Big History

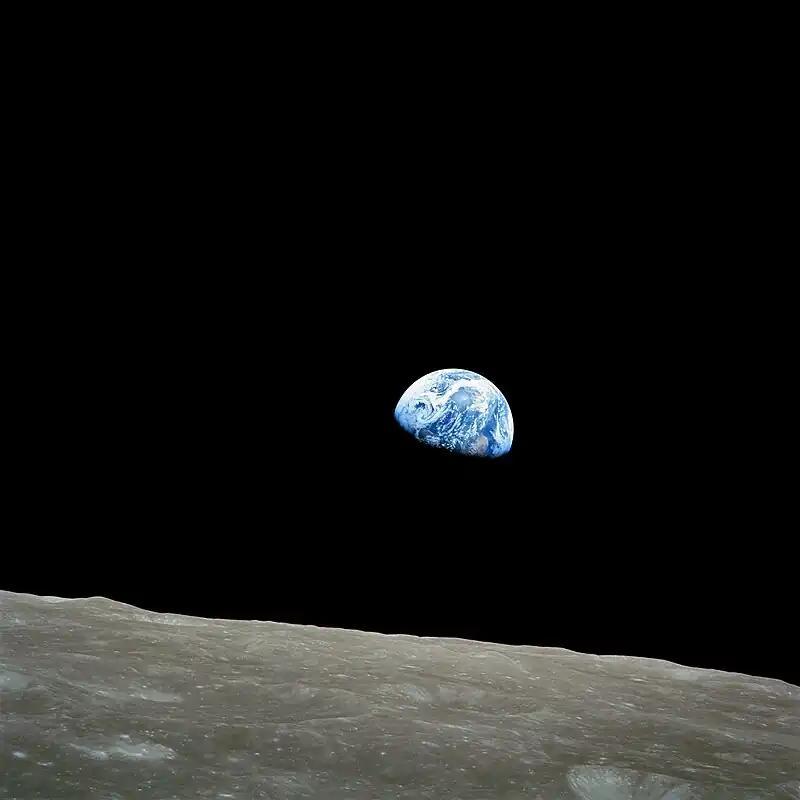
The famous 1968 "Earthrise" photo, taken by astronaut William Anders, may have stimulated, among other things, an interest in interdisciplinary studies.

The field continued to evolve from interdisciplinary studies during the mid-20th century, stimulated in part by the Cold War and the Space Race. Some early efforts were courses in "Cosmic Evolution" at Harvard University in the United States, and "Universal History" in the Soviet Union. One account suggested that the notable "Earthrise" photo, taken on December 24, 1968, by William Anders during a lunar orbit aboard Apollo 8, which showed Earth as a small blue and white ball behind a stark and desolate lunar landscape, not only stimulated the environmental movement but also caused an upsurge of interdisciplinary interest. The French historian Fernand Braudel examined daily life with investigations of "large-scale historical forces like geology and climate". Physiologist Jared Diamond in his 1997 book "Guns, Germs, and Steel" examined the interplay between geography and human evolution; for example, he argued that the horizontal shape of the Eurasian continent enabled human civilizations to advance more quickly than the vertical north–south shape of the American continent, because an east–west continental axis and correspondingly similar climates facilitated the transfer and exchange of animals (as protein, for pulling carts, and other uses), ideas and information, as well as structures of human competition that honed and fine-tuned cultural and technological achievements.